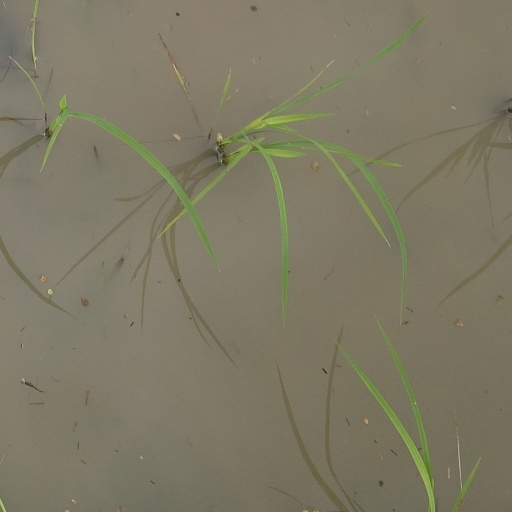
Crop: rice